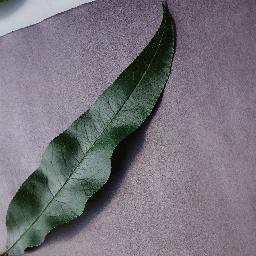
Label: Peach___healthy